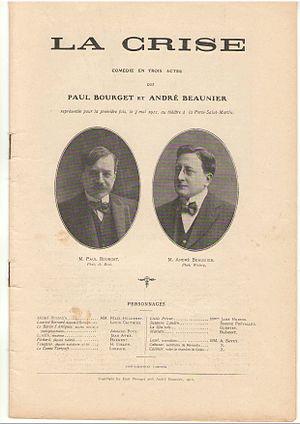
pièce de theatre
Paul Bourget, né le 2 septembre 1852 à Amiens et mort le 25 décembre 1935 à Paris, est un écrivain et essayiste français, membre de l'Académie française.